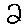
Label: 2